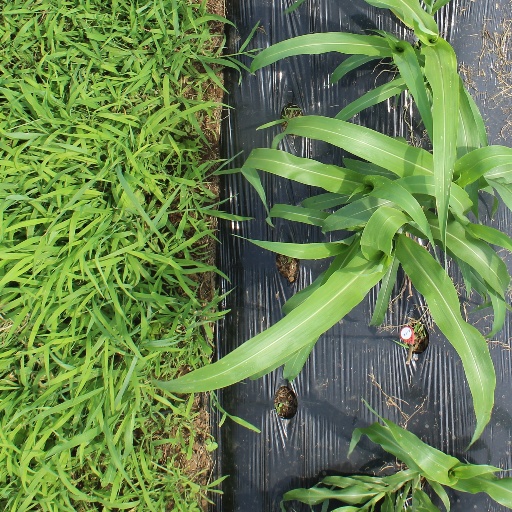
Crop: sorghum